Rosemary Brown Stanton

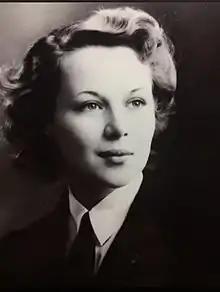

Rosemary Ruth Ellman-Brown Stanton (3 February 1924 – 21 January 2017) worked in the decoding room at Bletchley Park in World War II, and led an "extraordinary life".